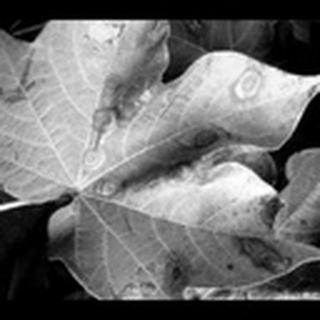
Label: cotton_target_spot